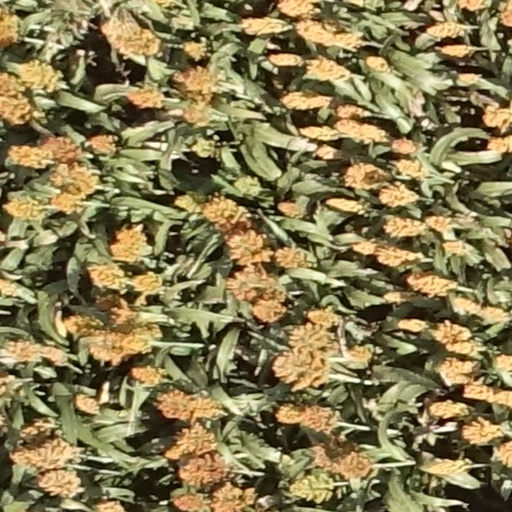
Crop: sorghum